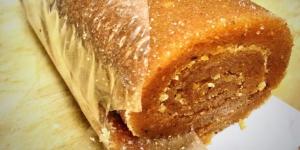
rollo de guayaba estilo monterrey